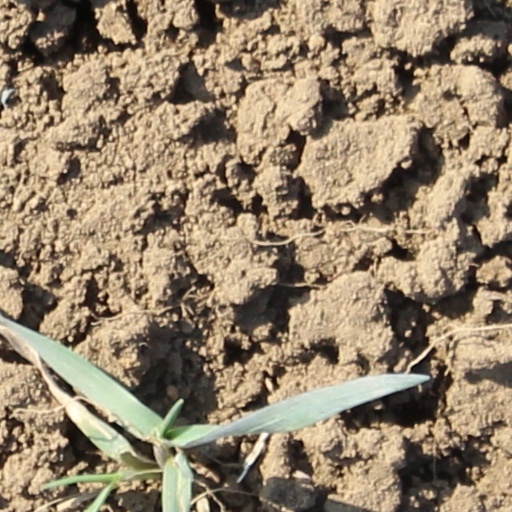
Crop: wheat